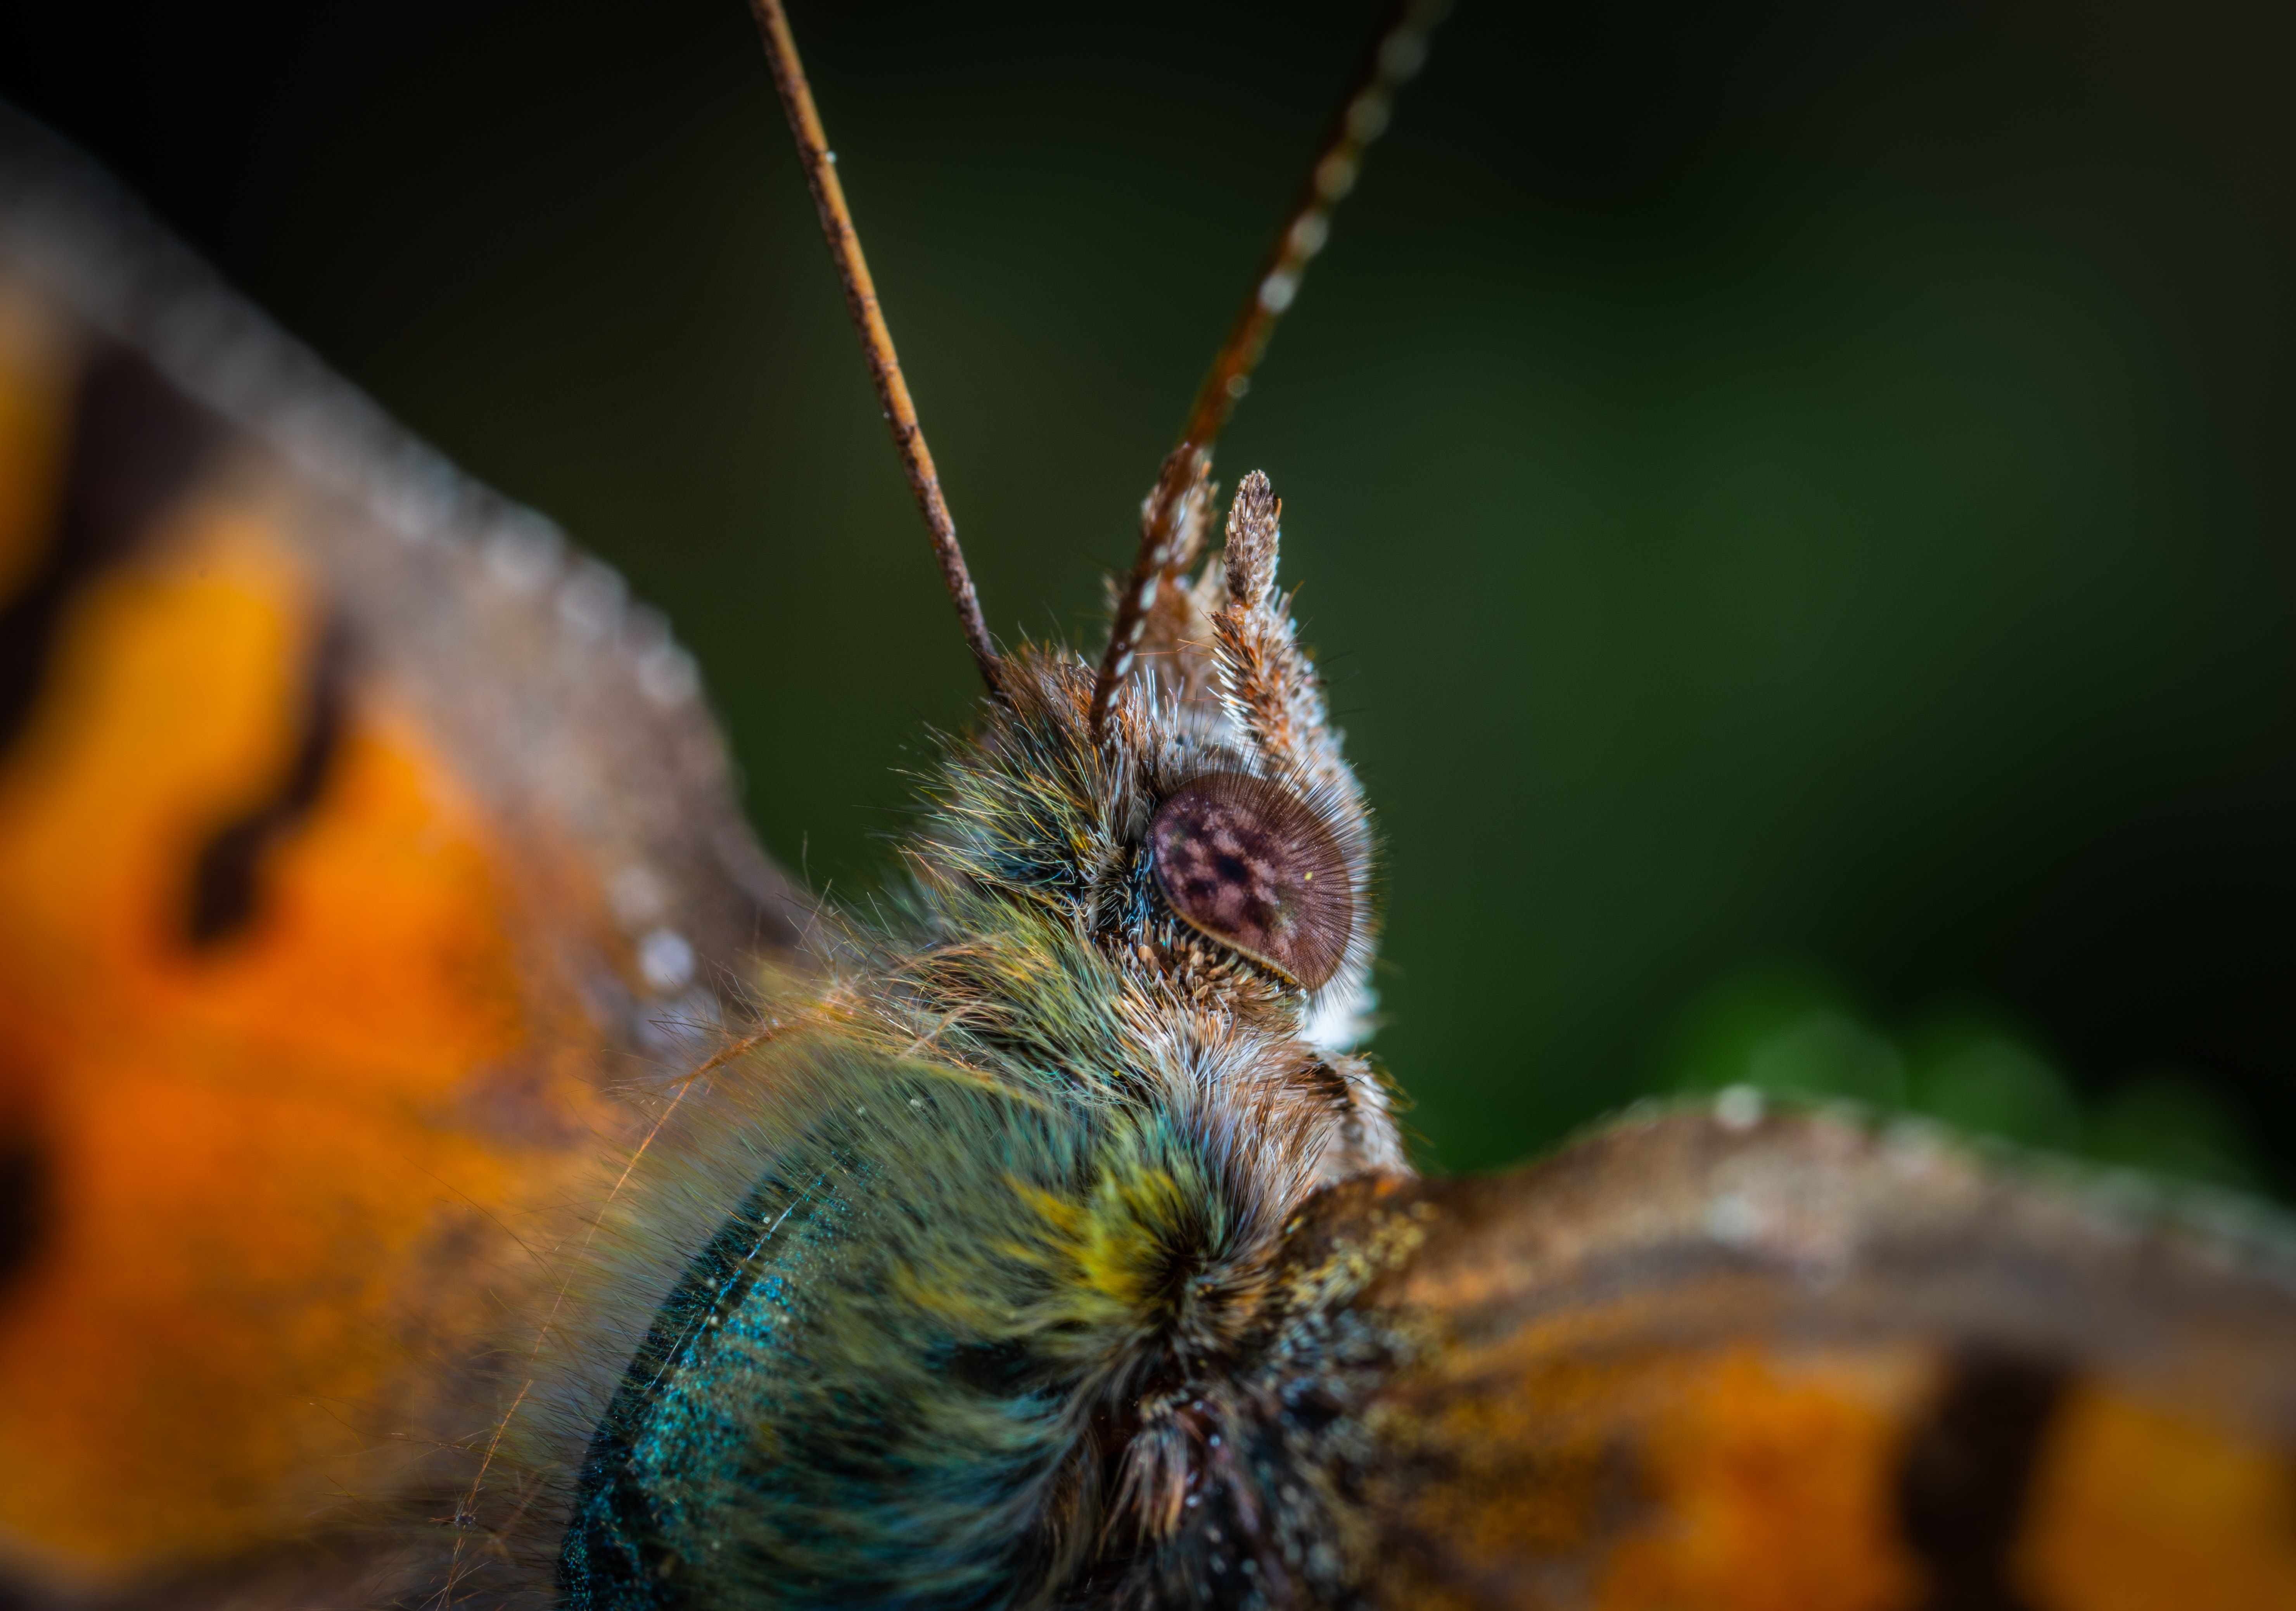
Cynthia subgenus, insect, macro photography, butterfly, close up, invertebrate, eye, orange, organism, photography, moths and butterflies, wildlife, pollinator, arthropod, stock photography, pest, membrane winged insect, net winged insects